Enonkoski

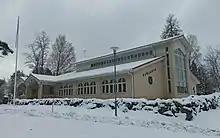
Enonkoski Library

Enonkoski is a very small town, with two small supermarkets, a gas station, a gift shop, several bakeries and cafés and a bar. It also has a retirement home called Iltasatu, which translates to bedtime story.